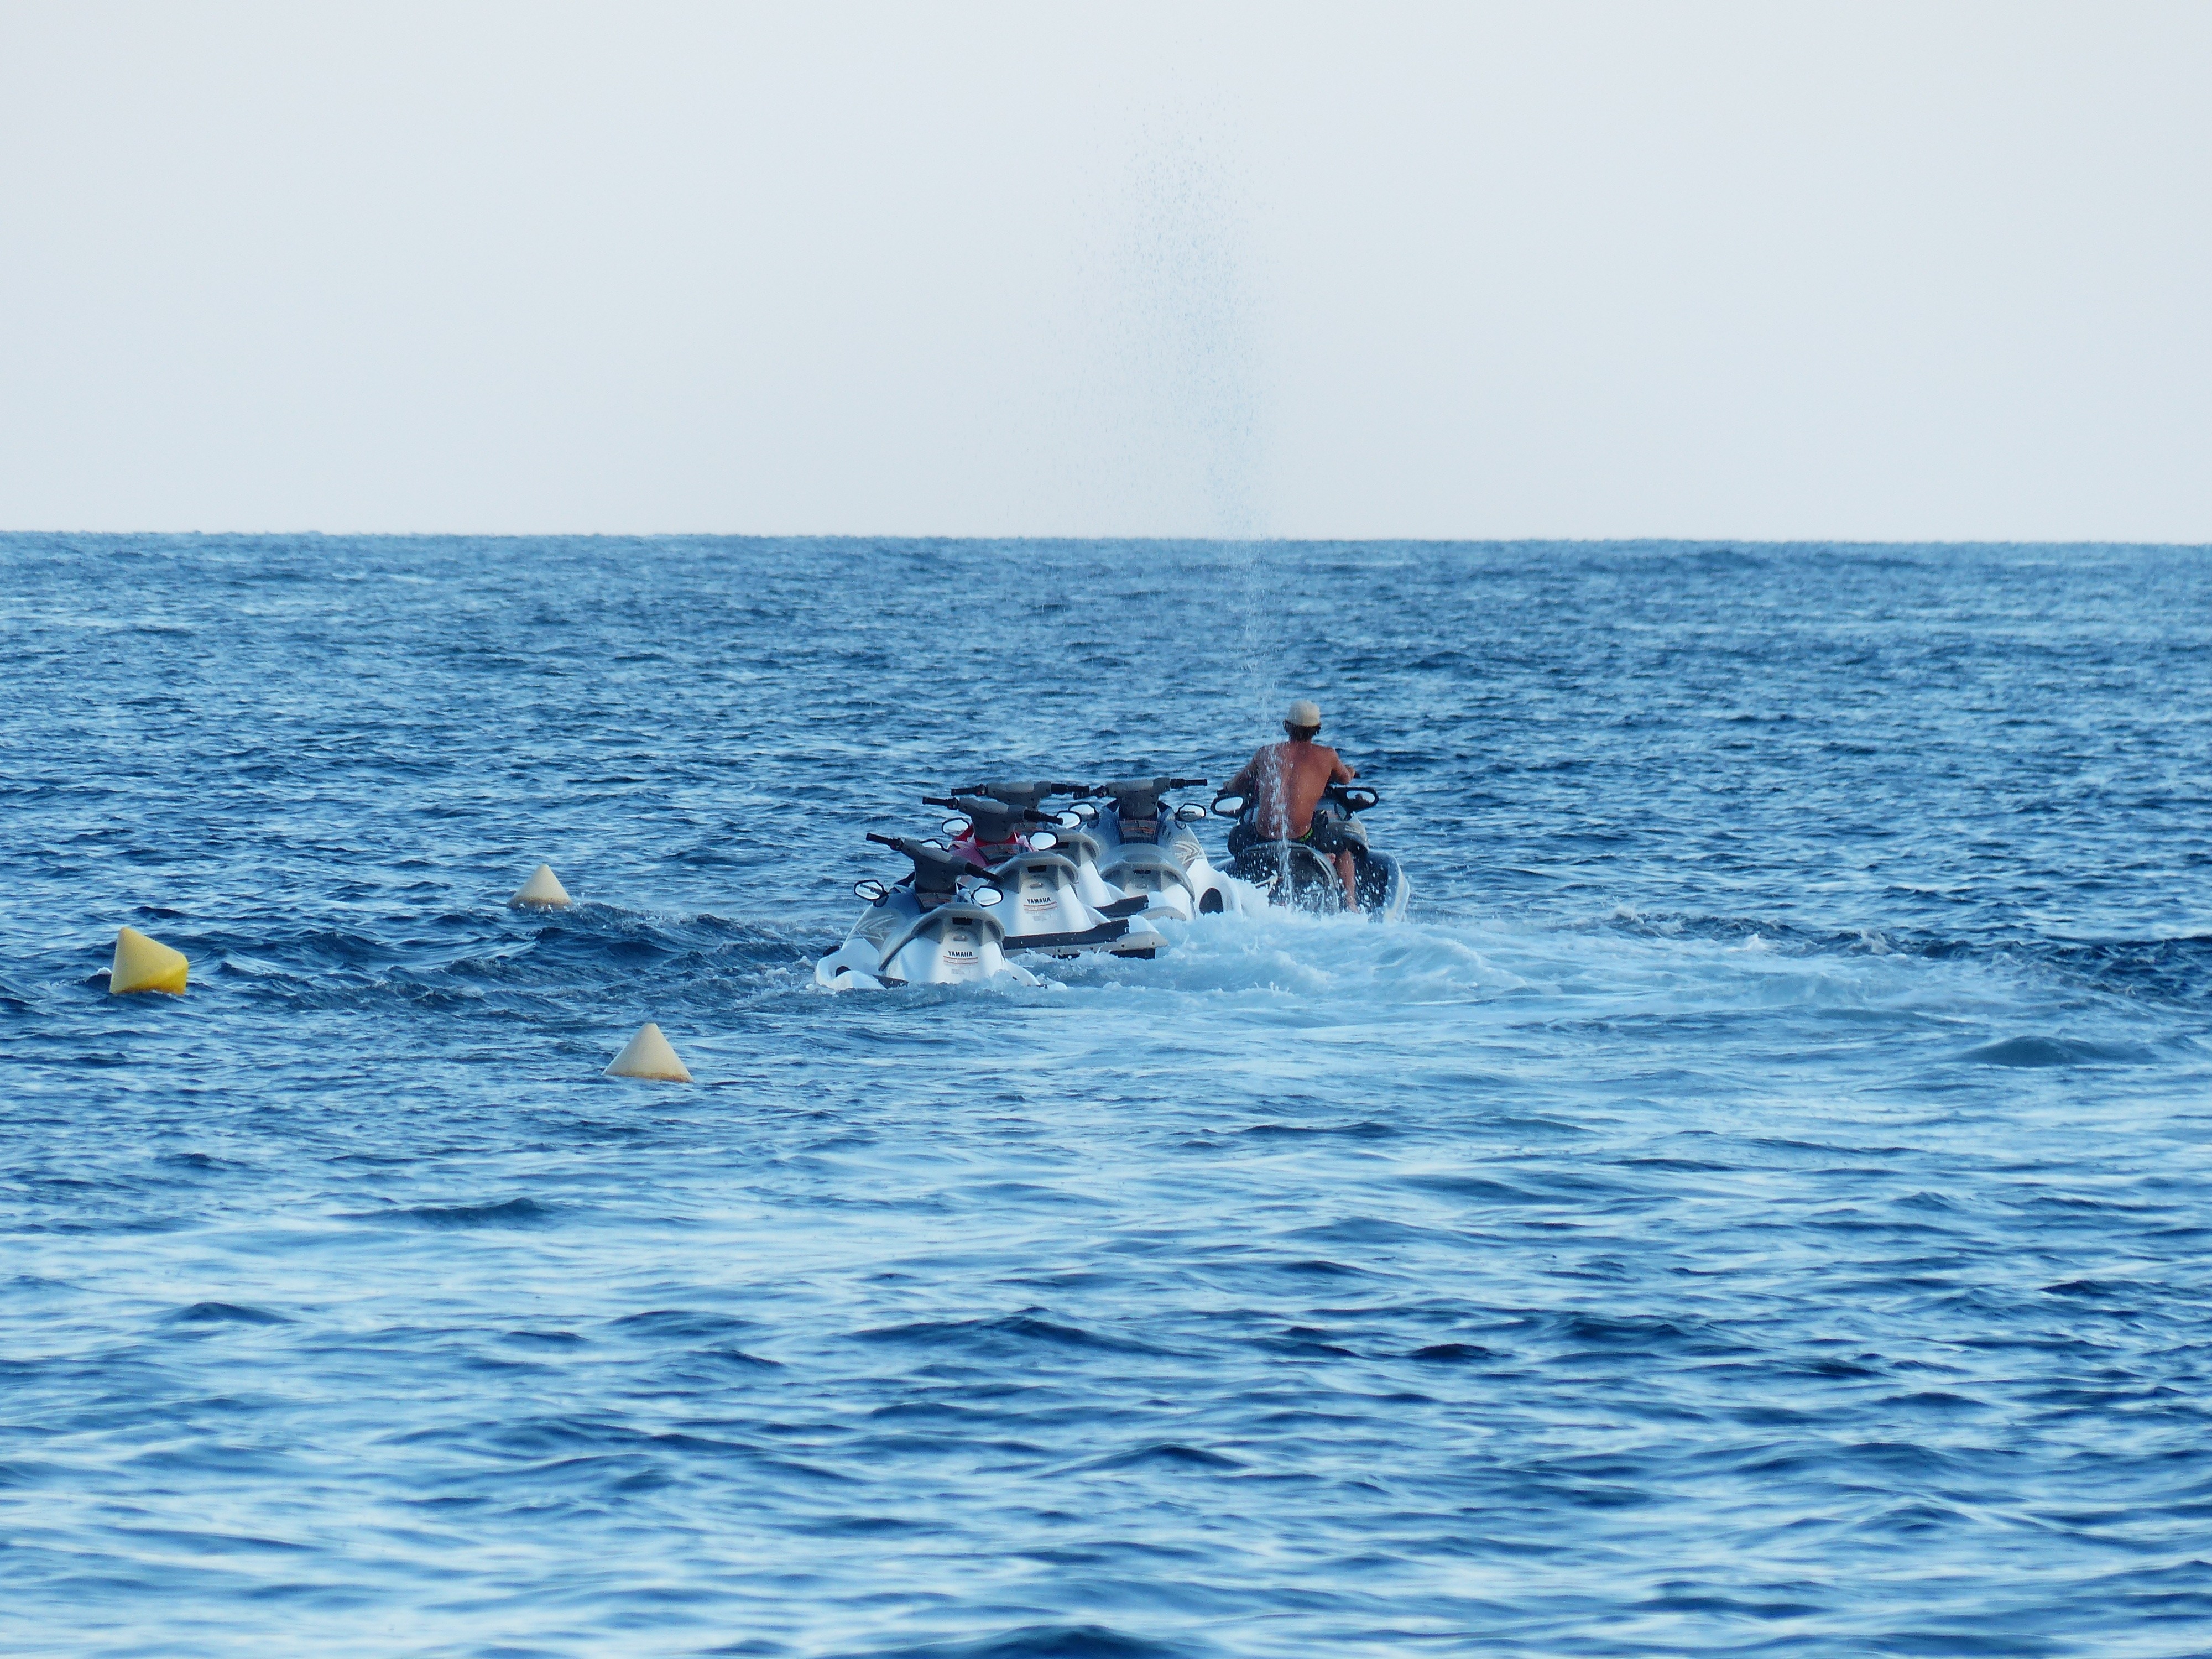
sea, water, ocean, vehicle, park, mammal, water fountain, boating, dolphin, towing, watercraft, drag, inject, jet ski, pick up, marine mammal, whales dolphins and porpoises, personal watercraft, jet boat